Golif (artist)

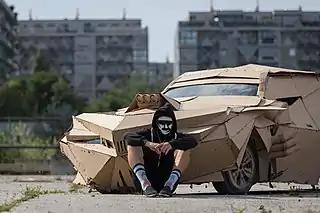
Golif while working on "The Observer", 2015

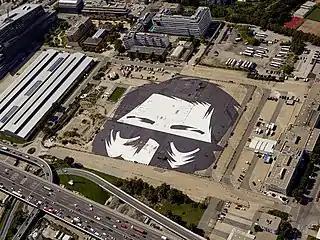
"The Observer" seen from the helicopter, 2016

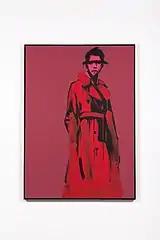
character, acrylic on canvas, around 2020

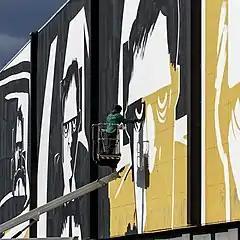
Golif at work at Anschützgasse, Vienna, Austria, 2015

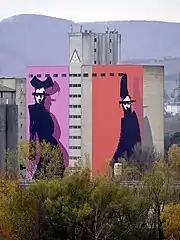
grain silo in Korneuburg, Austria 2017

"The Observer", his most elaborate work so far can be found in Vienna. It's a ground piece implemented in 2016, covering an area the size of approximately six football fields. Golif used 5 tons of paint in the making. While on the scene only black and white areas of varying sizes appear, the sheer vastness of the piece renders it fully perceivable only from the sky.